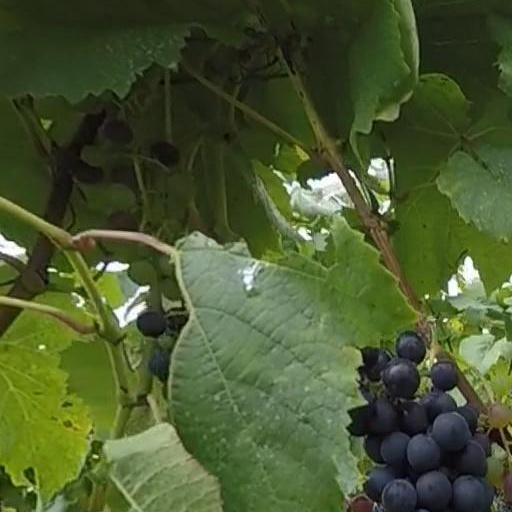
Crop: grape